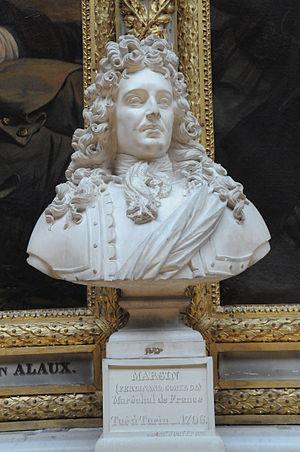
La gendarmerie de France, dite aussi gendarmerie d'ordonnance, est une unité militaire de la France d'Ancien Régime.
Ferdinand de Marsin, né le 10 février 1656 à Liège, aujourd'hui en Belgique et mort le 9 septembre 1706 à Turin, aujourd'hui en Italie, comte de Marchin et du Saint-Empire, marquis de Clermont d'Entraygues en Agenais et baron de Dunes en Brulhois, comte de Graville, seigneur de Modave et de Vieux-Waleffe en pays de Liège, est un militaire des XVIIᵉ et XVIIIᵉ siècles. Il est élevé à la dignité de maréchal de France en 1703.